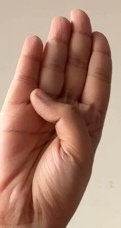
ASL sign: B